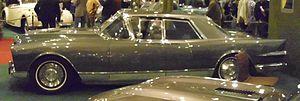
La Facel-Vega Excellence est une berline française de grand prestige produite par Facel-Vega entre 1958 et 1964.